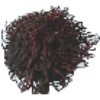
Label: rambutan